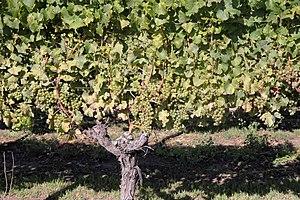
Pied de Sauvignon blanc
Le vignoble de Marlborough est situé au Nord de l'île du Sud de la Nouvelle-Zélande, dans la région de Marlborough, proche de la ville de Blenheim.